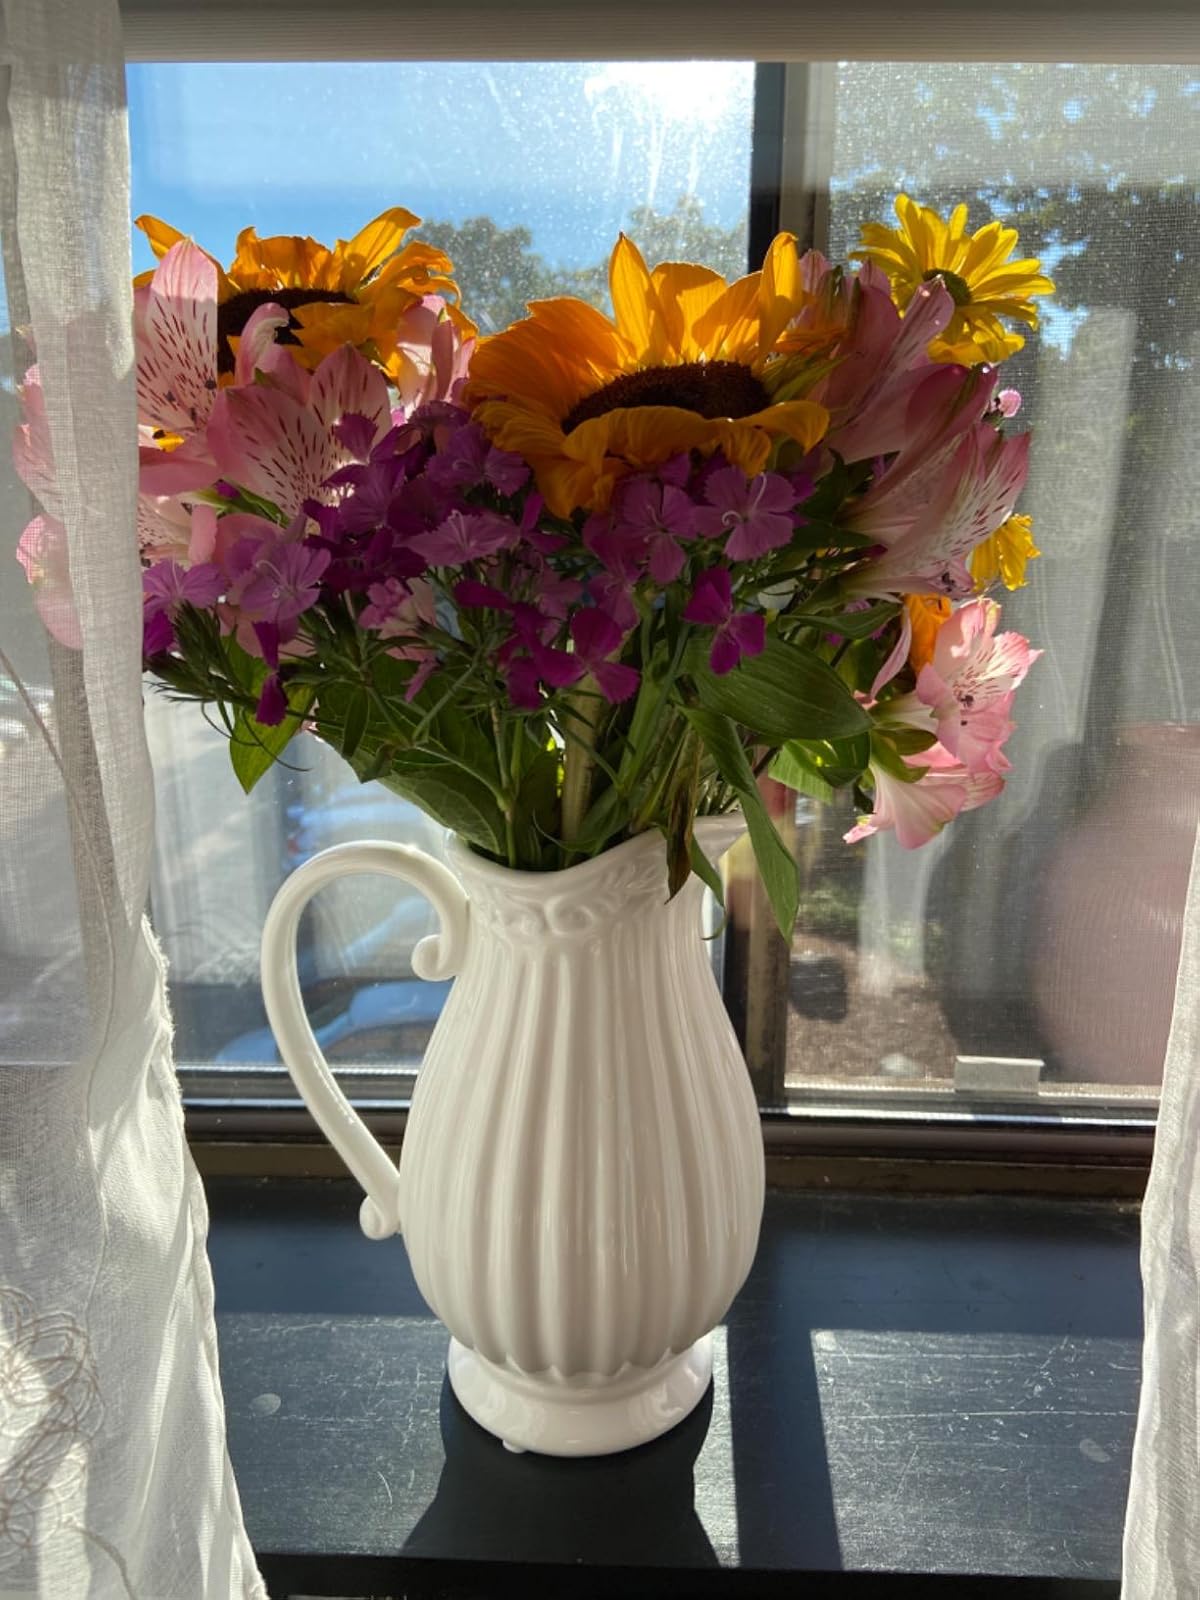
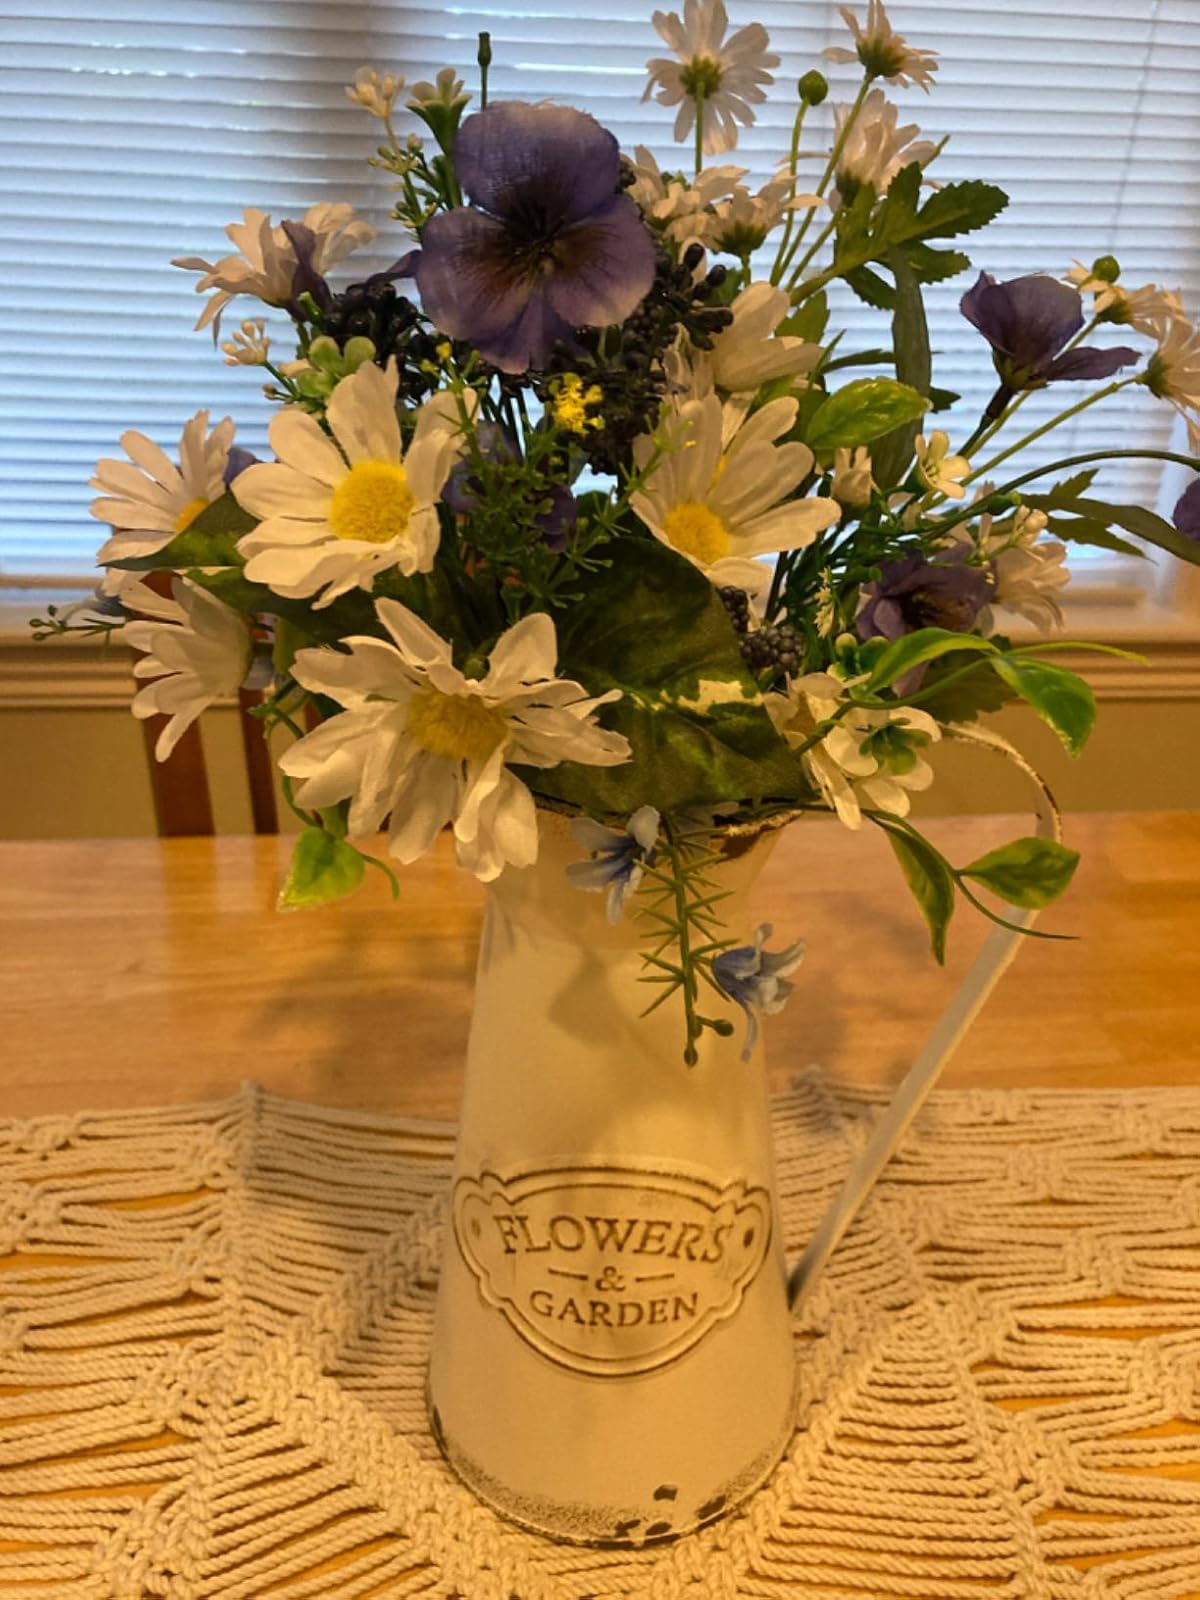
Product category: vase
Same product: no